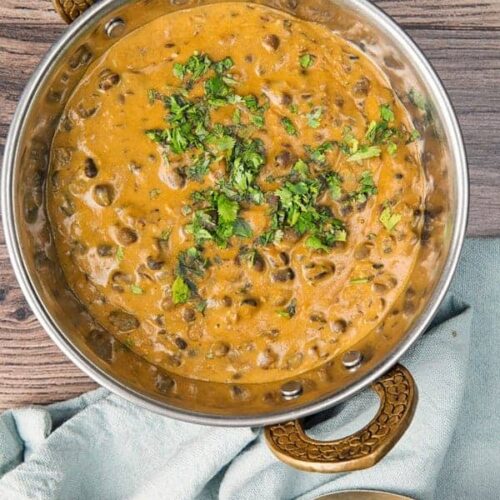
Dish: dal_makhani